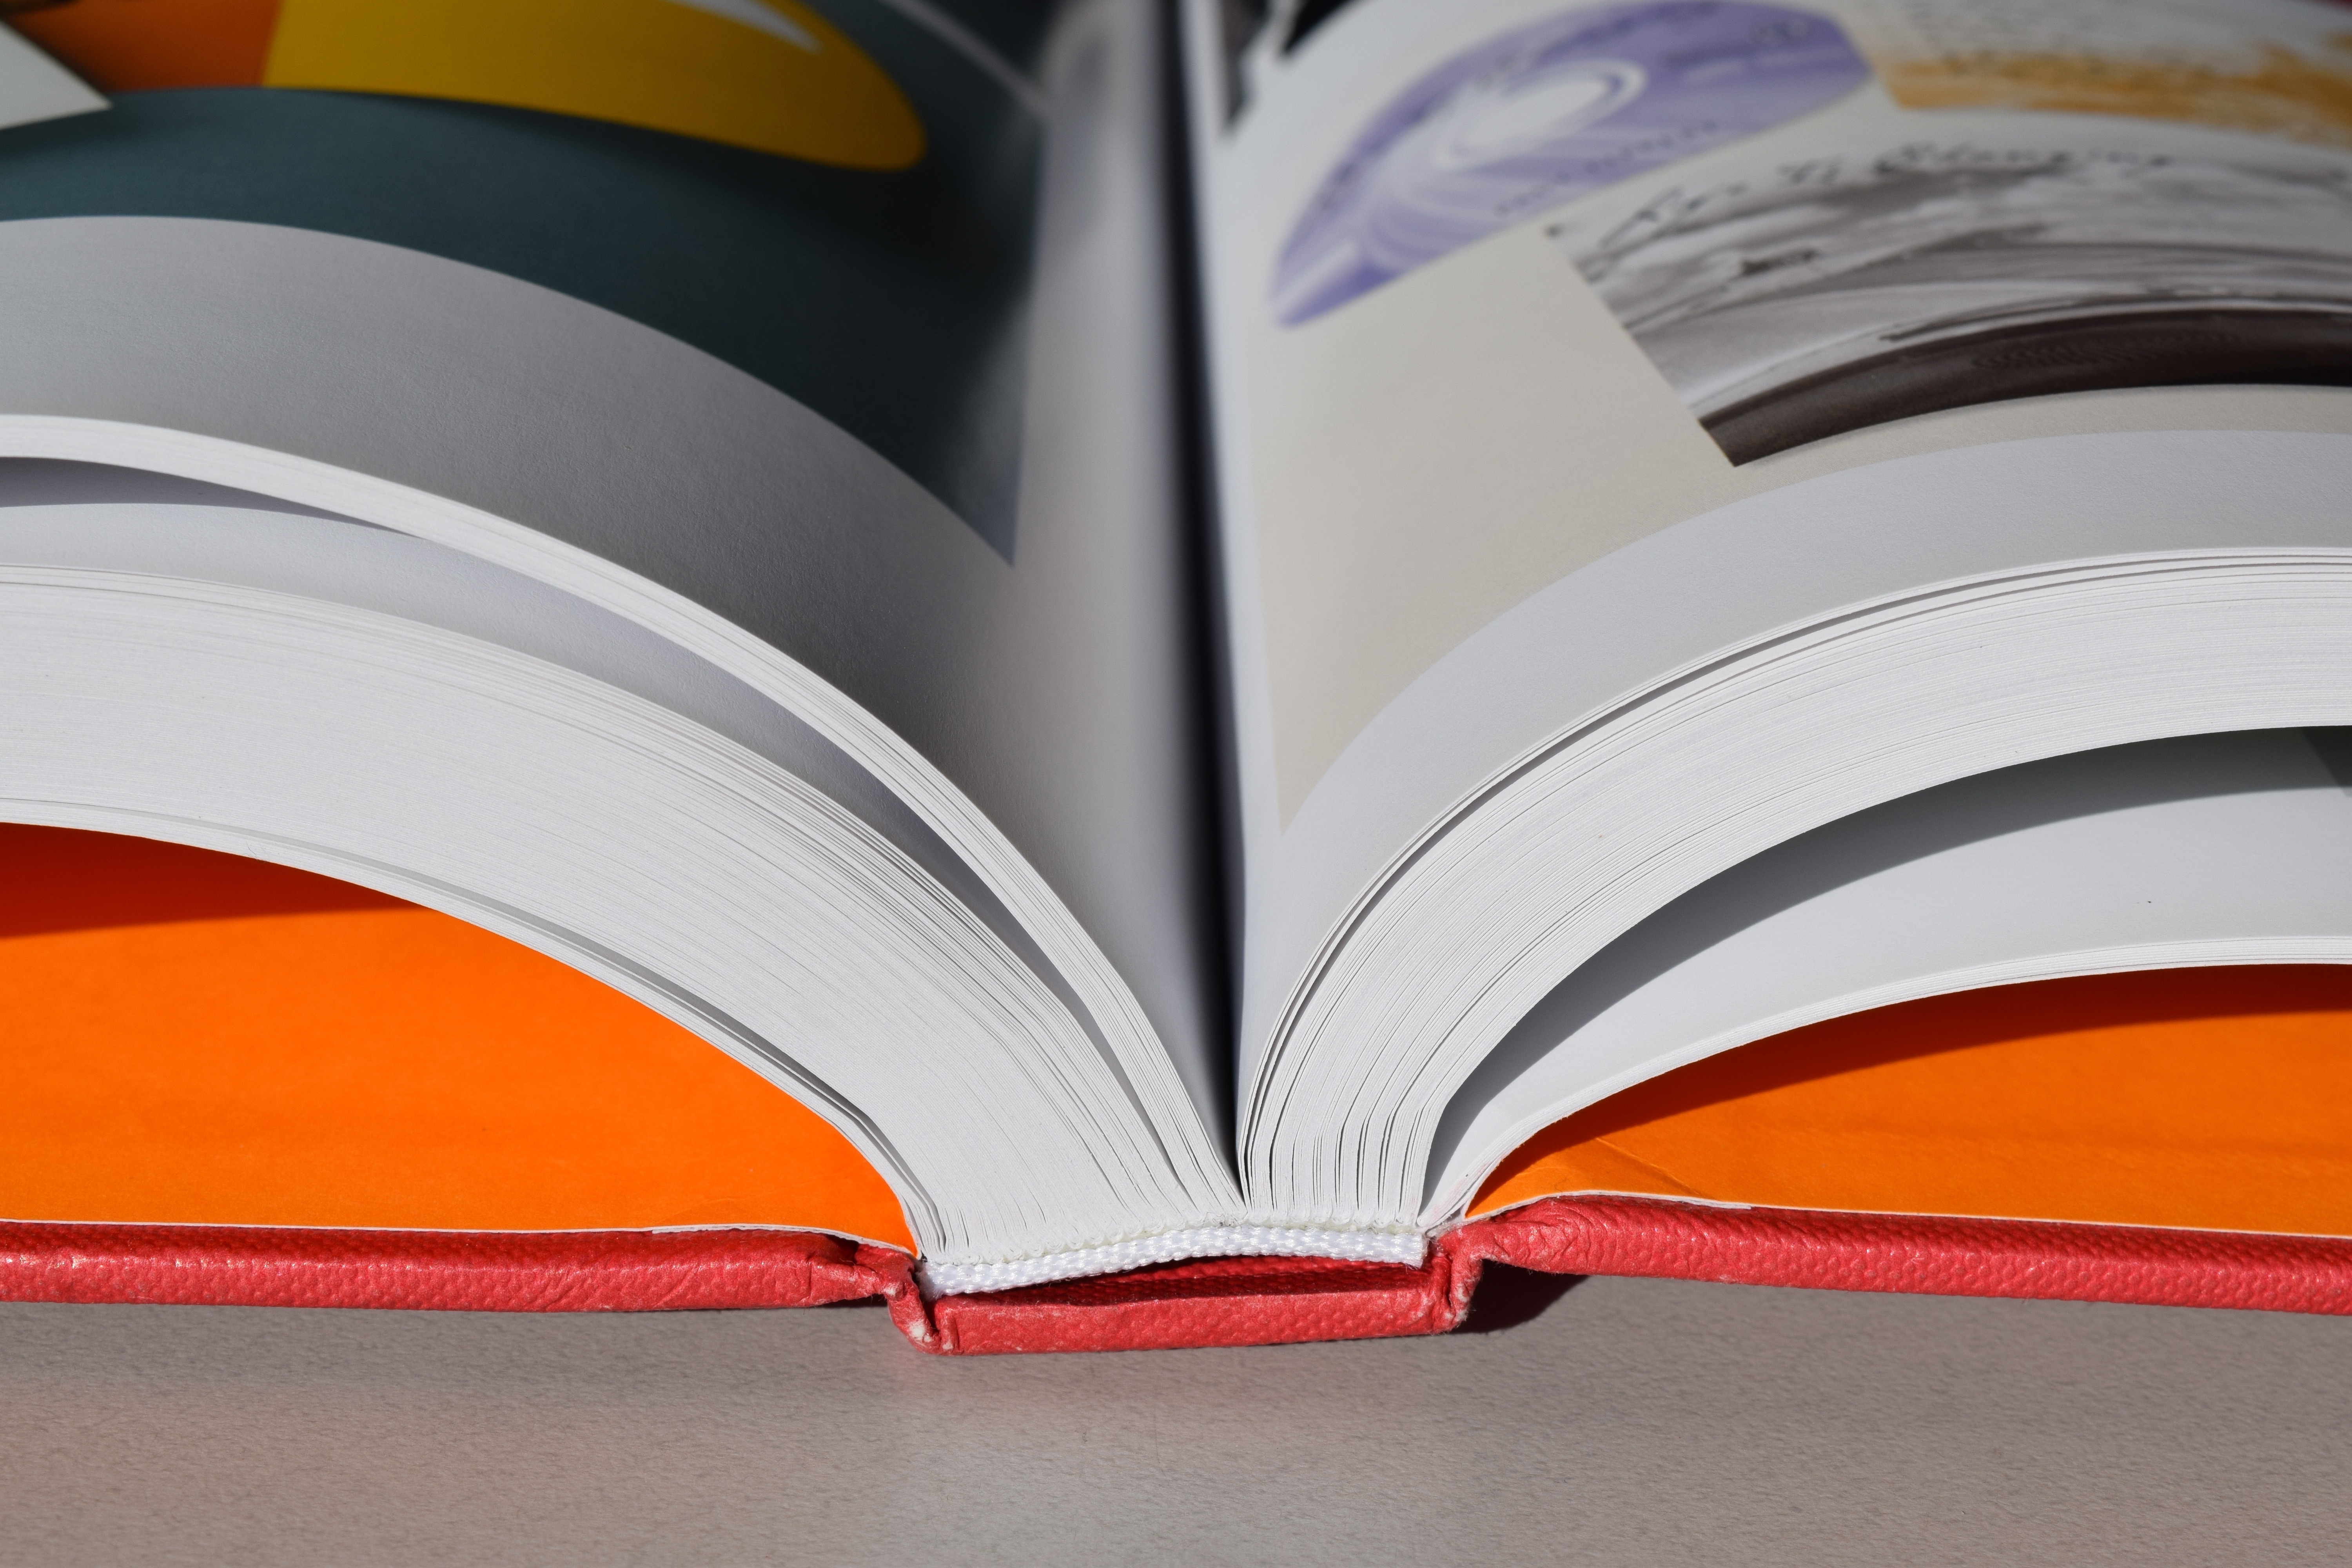
wing, reading, color, education, research, brand, product, literature, study, illustration, books, text, university, school, learn, learning, organ, information, knowledge, resources